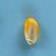
Maize quality: Good